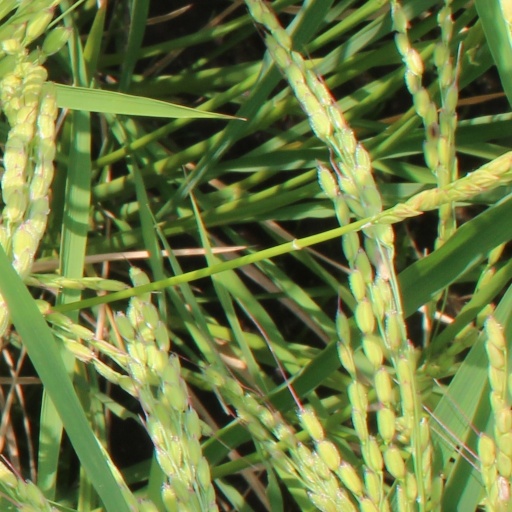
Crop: rice